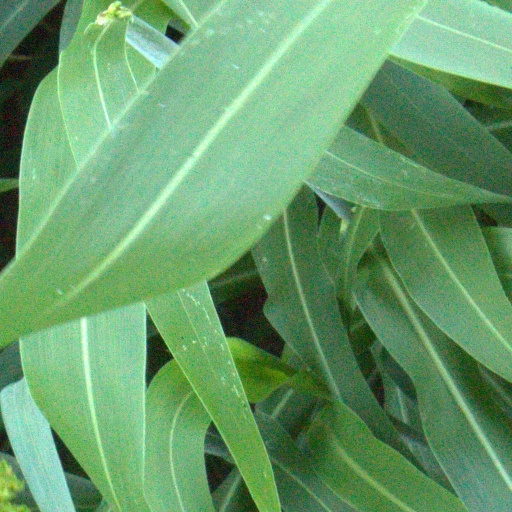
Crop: sorghum